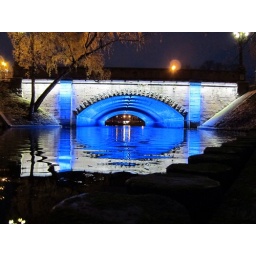
A bridge in blue light